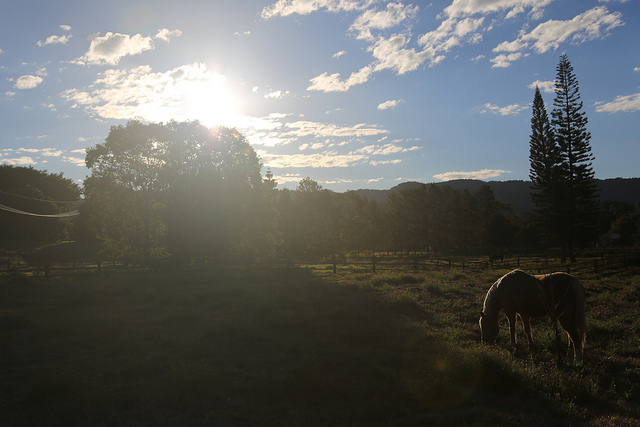
user: Given an image and a question. Answer the question in a short answer. Question: What type of cloud is in the sky? Short Answer:
assistant: cumulus